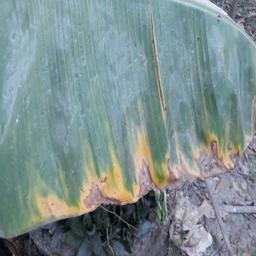
Label: POTASSIUM DEFICIENCY